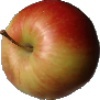
Label: Apple Red 2